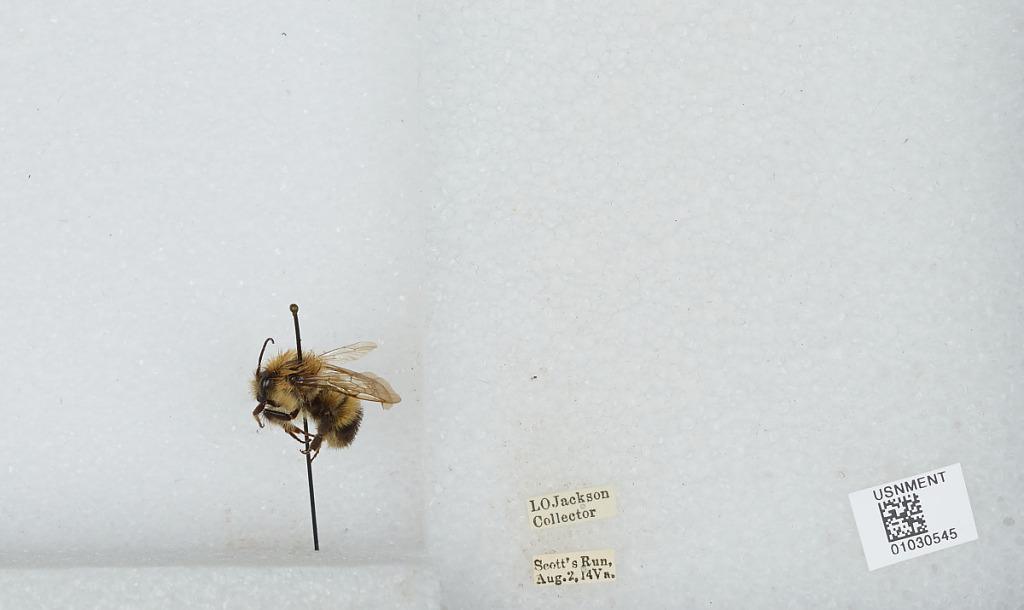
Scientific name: Bombus (Pyrobombus) vagans vagans Smith
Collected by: L. Jackson
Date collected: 1914-8-2
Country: United States
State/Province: Virginia
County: Fairfax
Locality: Scott's Run
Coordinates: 38.9636, -77.2042